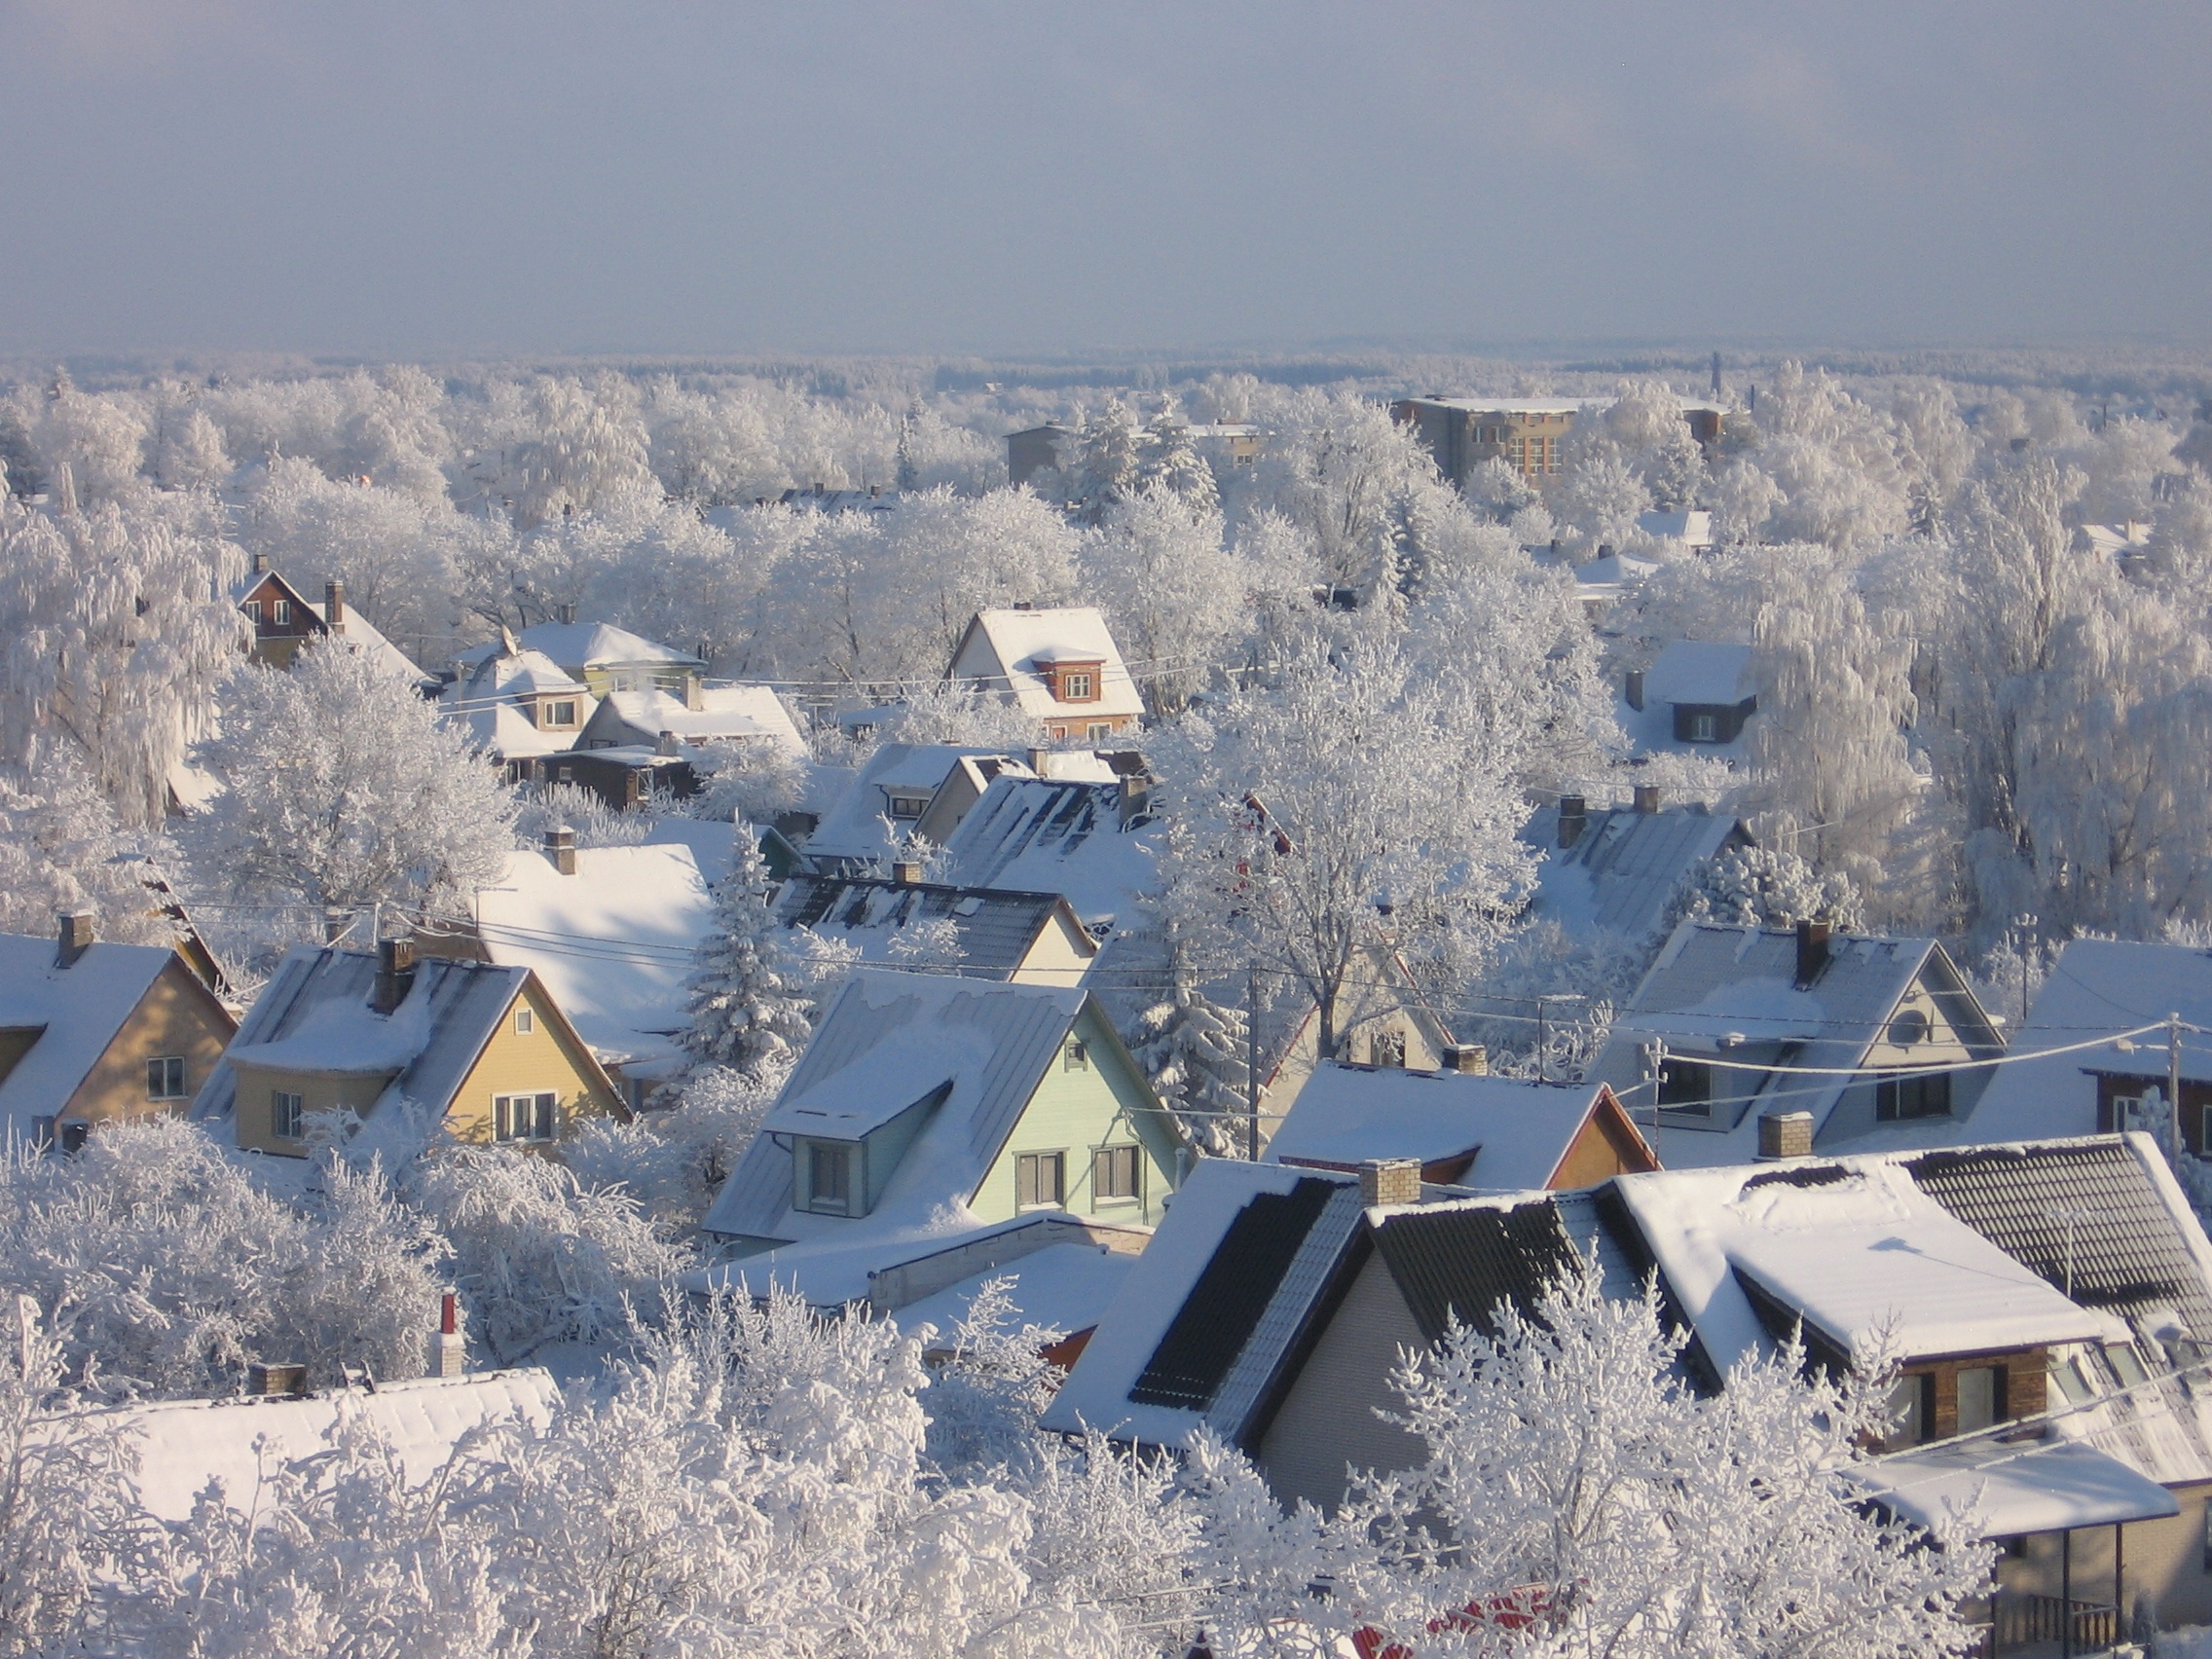
landscape, nature, mountain, snow, cold, winter, frost, mountain range, weather, season, winter landscape, piste, freezing, geological phenomenon, estonia winter